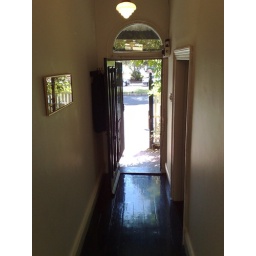
Entrance hallway just outside the first bedroom and the door in front leads into the living room.